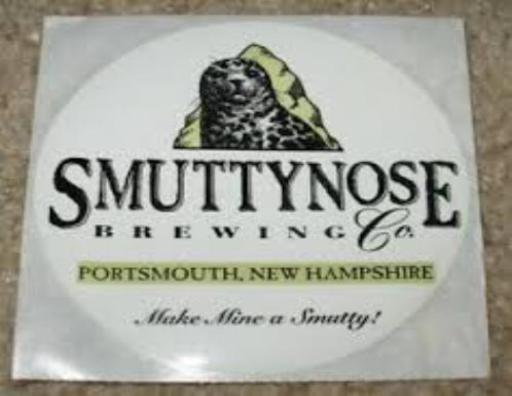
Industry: Food